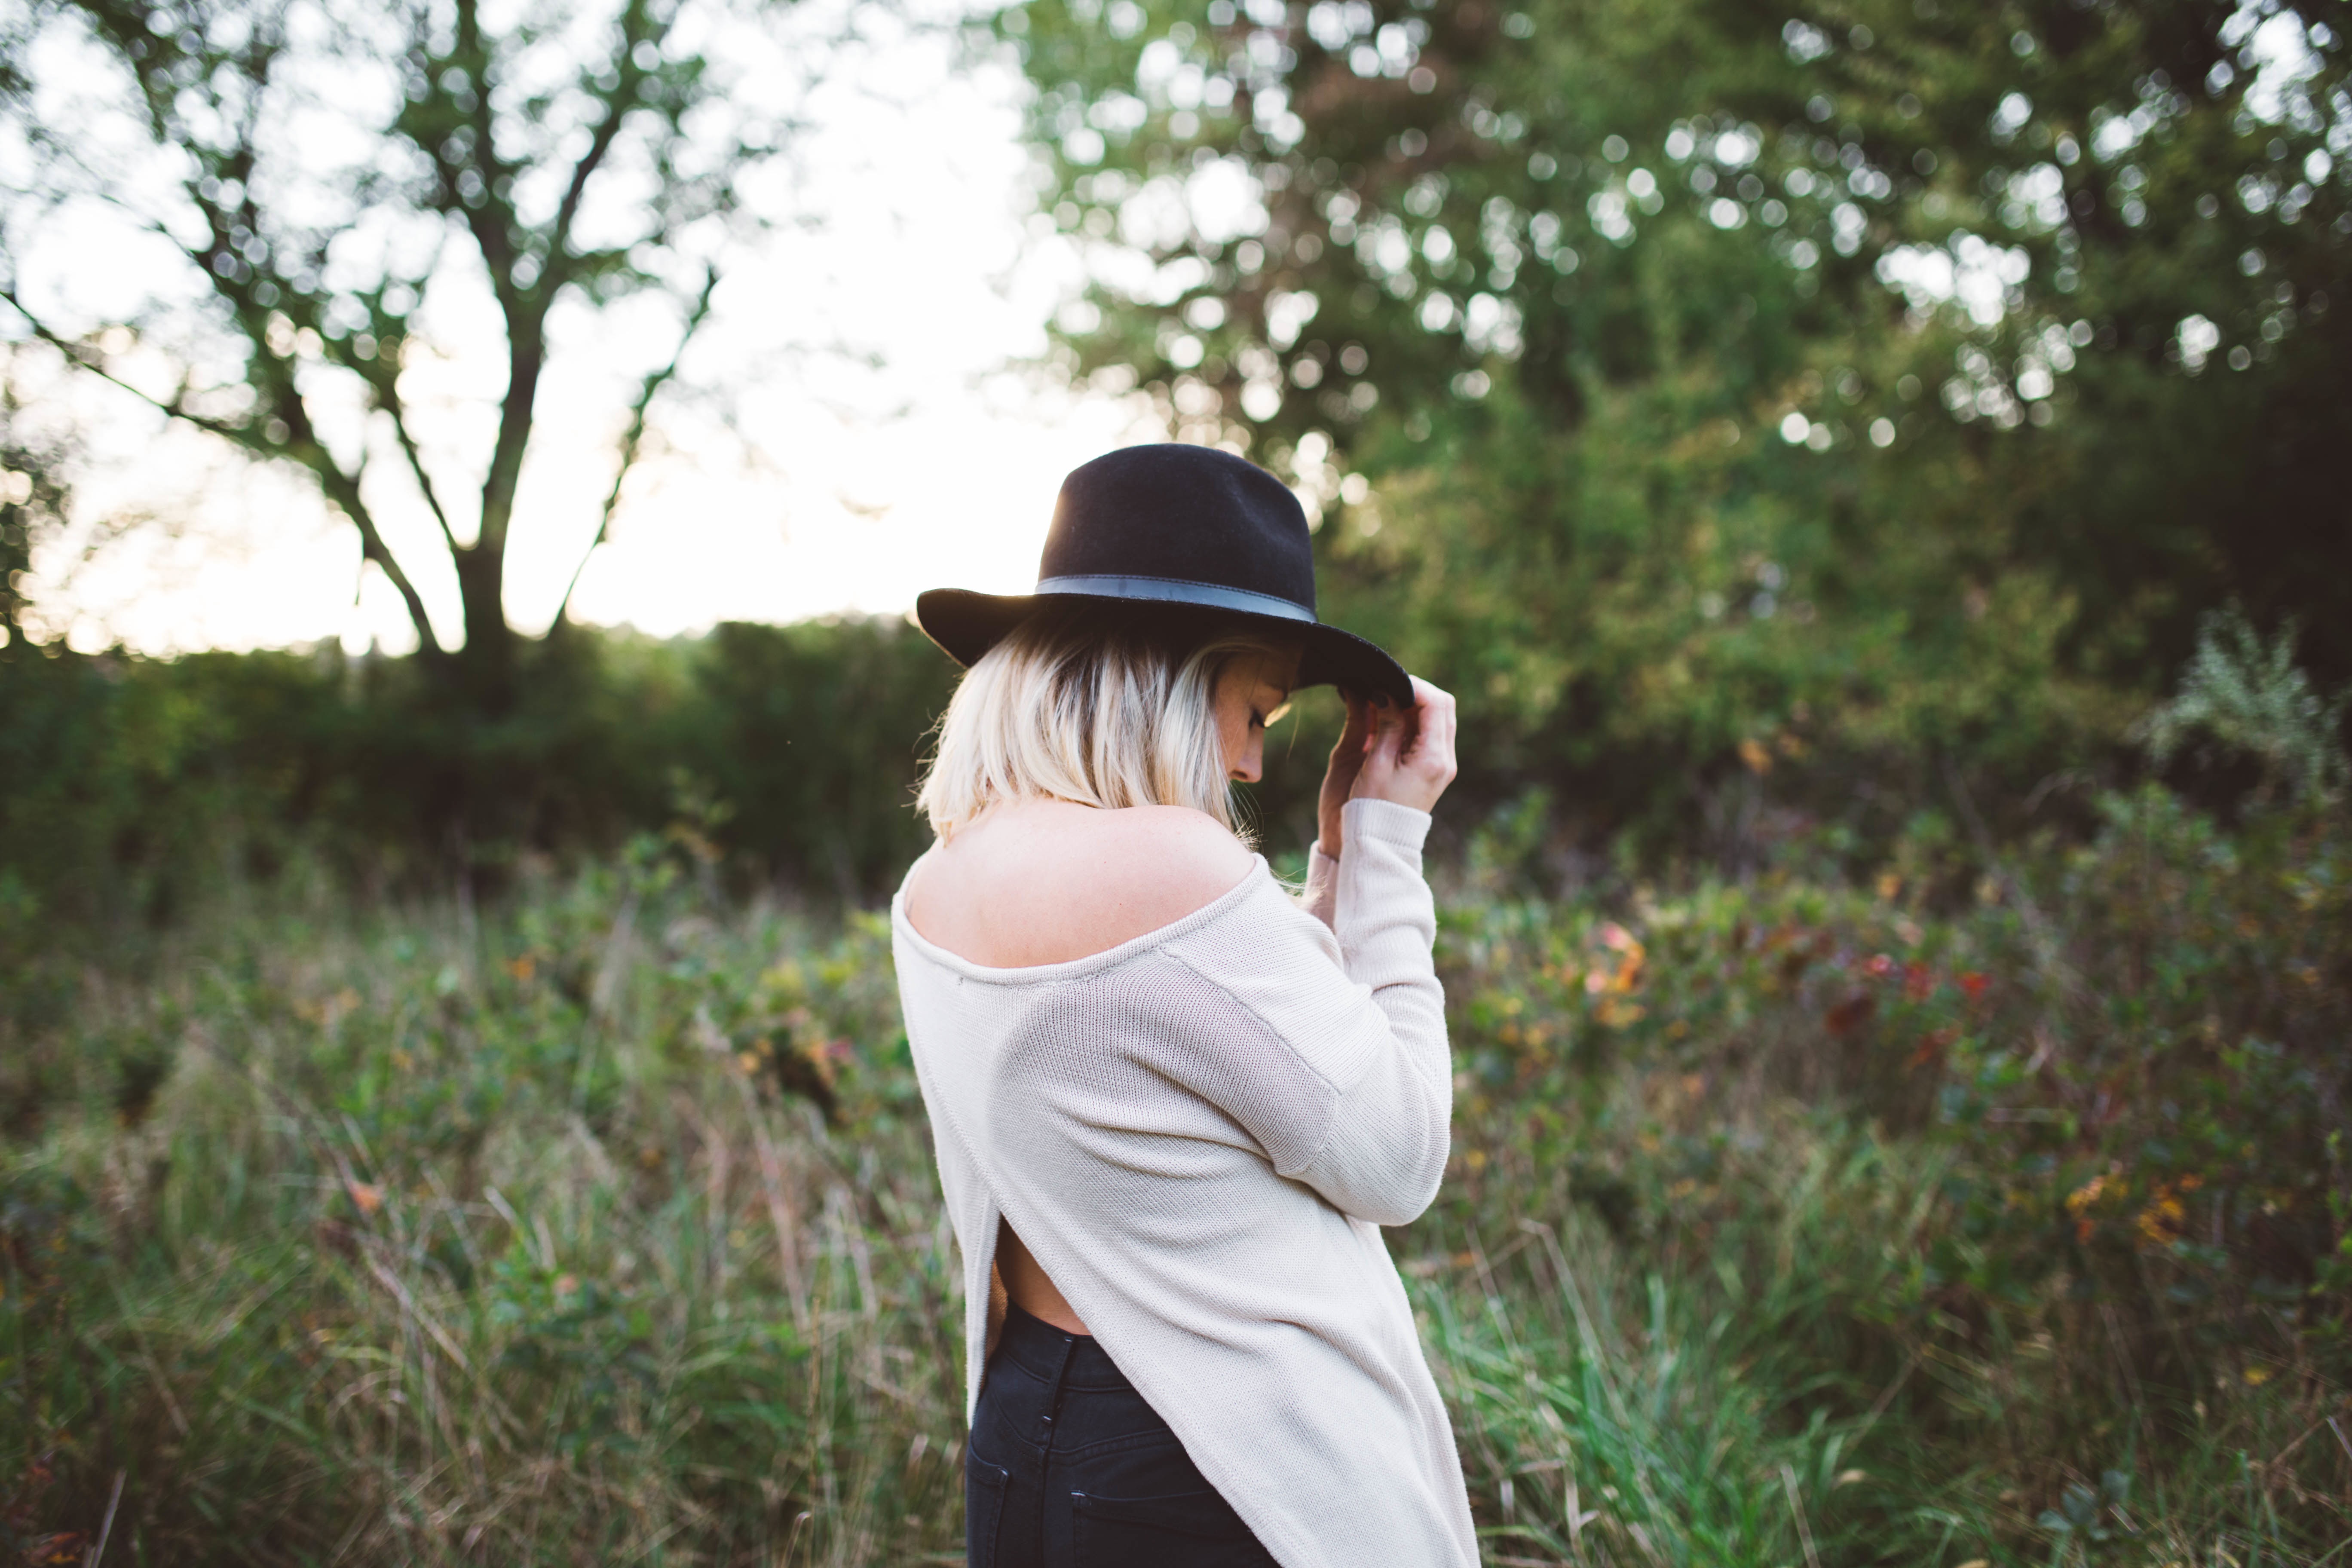
grass, girl, woman, field, photography, spring, fashion, lady, photograph, interaction